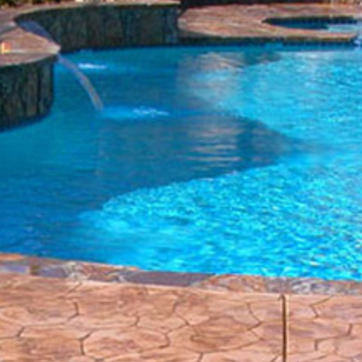
Material: water